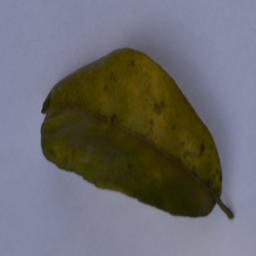
Plant part: leaf
Disease: greening